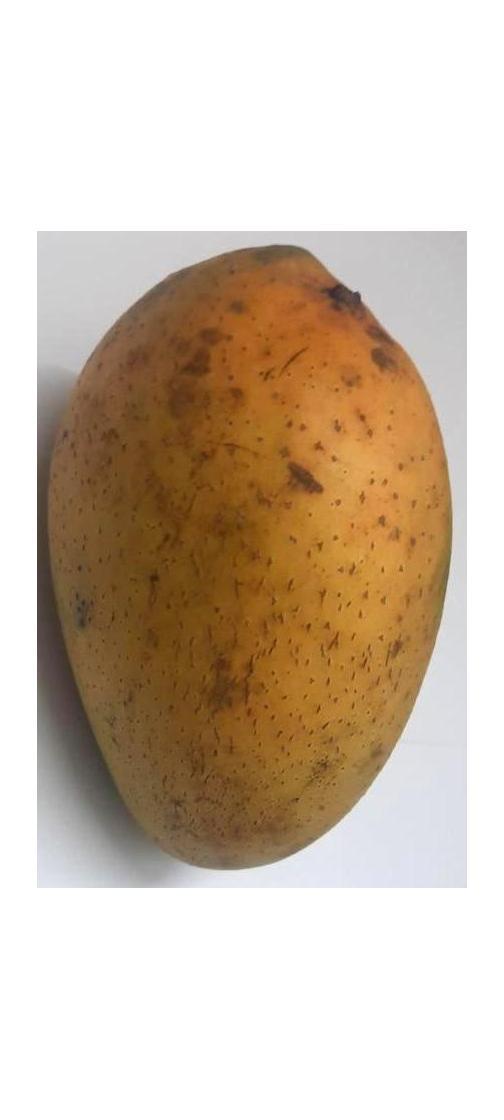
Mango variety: Ashshina Classic